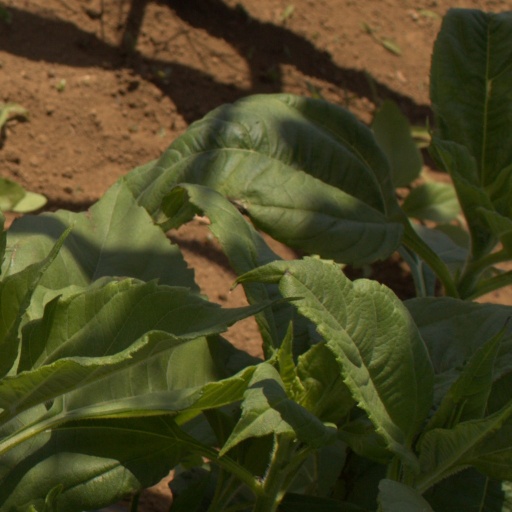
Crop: Jerusalem artichoke